Little Fork Church

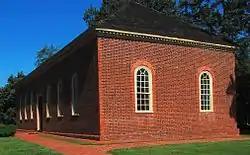
Little Fork Church: South-east View

Little Fork Church stands on a low knoll to the east of State Route 229 nine miles north of Culpeper, Virginia in a small grove of trees that enhances its naturally pastoral setting. The name Little Fork is taken from the junction of the Hazel and Rappahannock Rivers relatively close to the edifice. It is a large room church being 83 feet east–west and 33 feet north–south. Unlike most rectangular churches in Virginia, the pulpit stands directly north of the southern entrance door that is placed in the middle of the southern wall rather than in the far southeast of the building. Thus it shows some of the architectural characteristics of middle colony meeting houses such as those in Delaware as well as the Virginia Vernacular Church and the deep church.